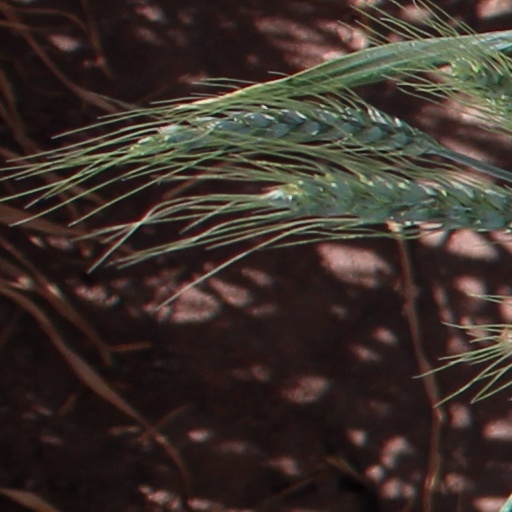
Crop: wheat